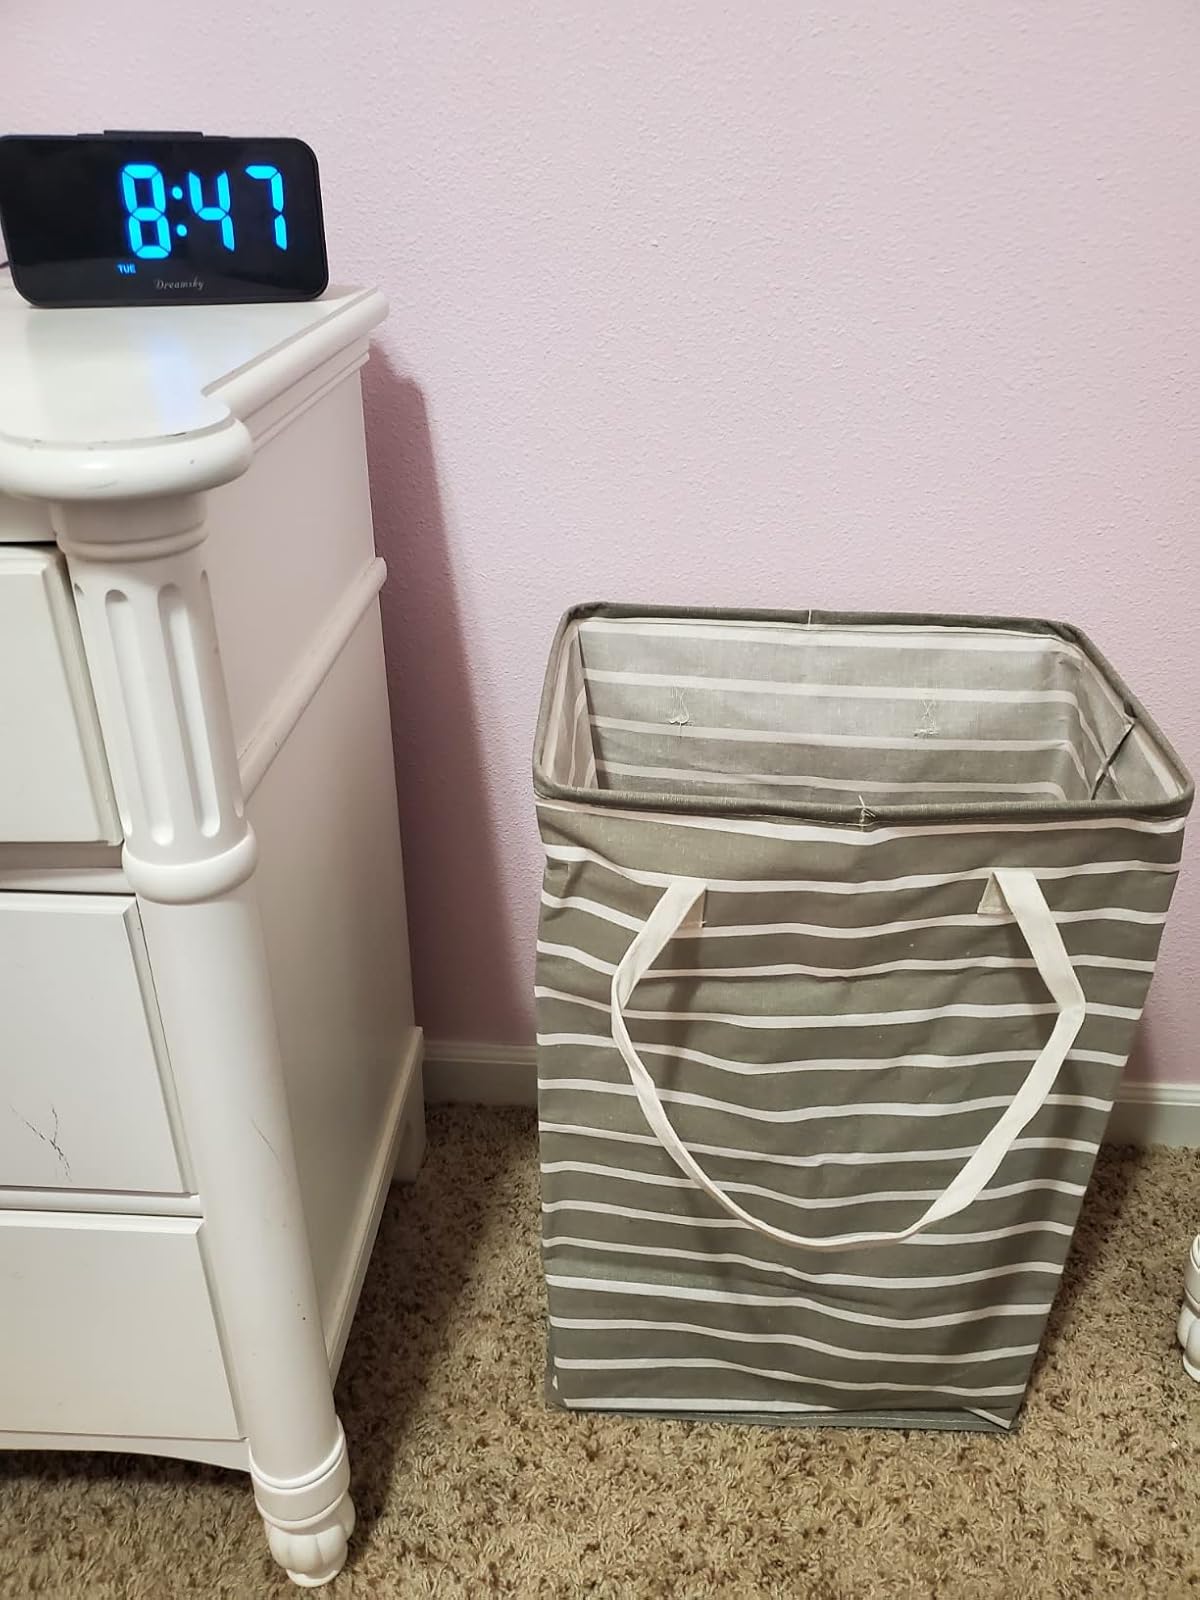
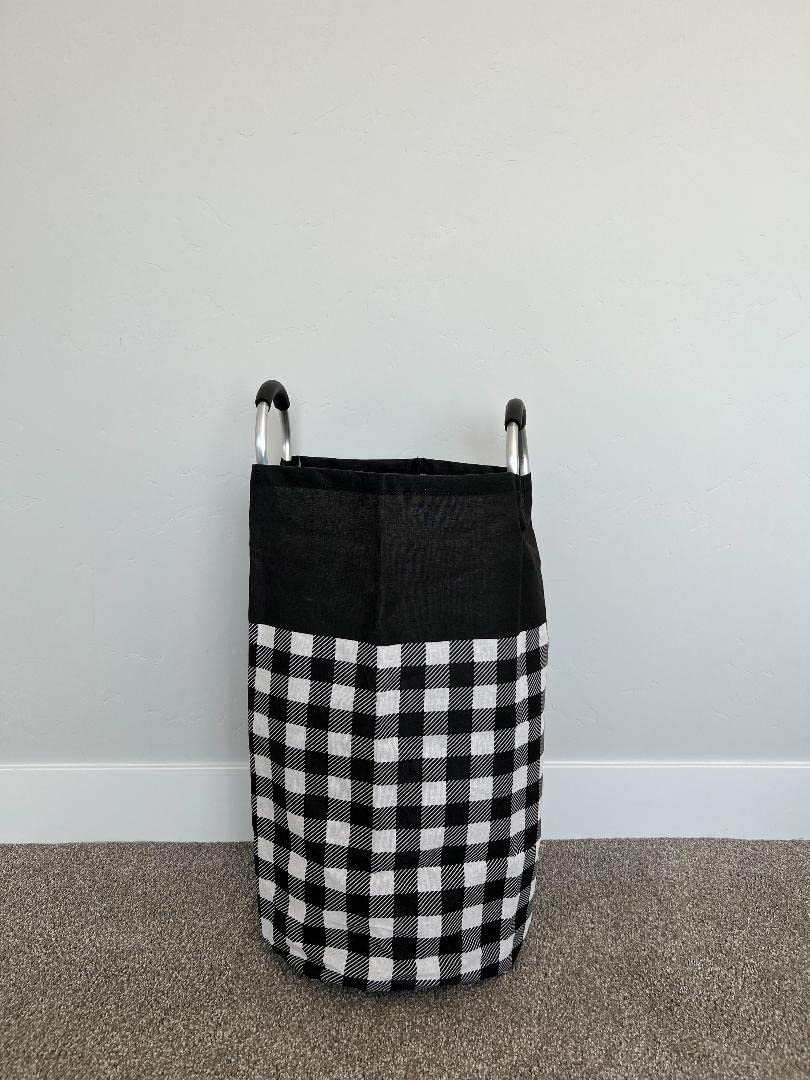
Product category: items_hamper
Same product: no